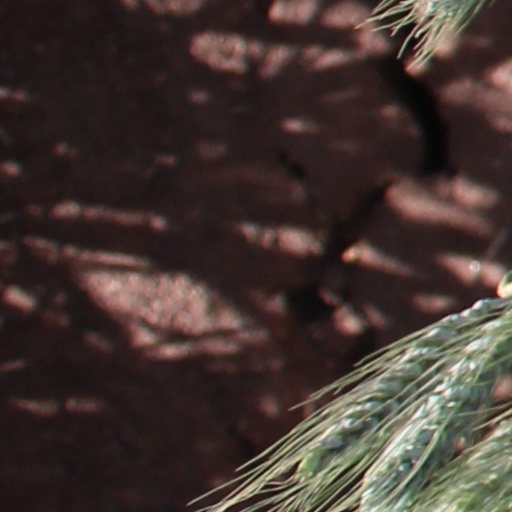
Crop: wheat